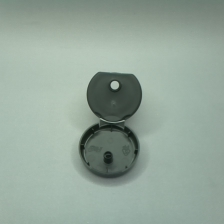
Color: green
Cap type: flip-top cap